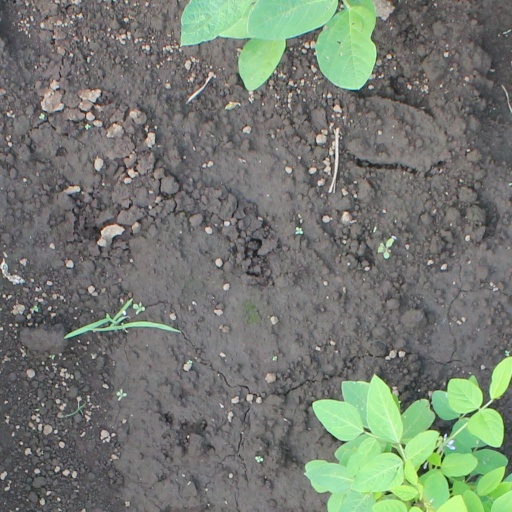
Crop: soybean